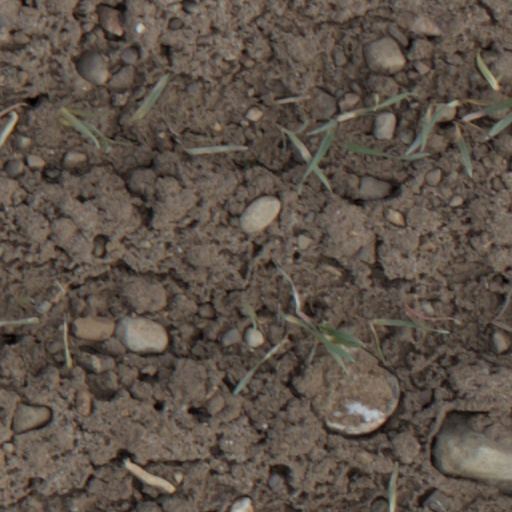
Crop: wheat